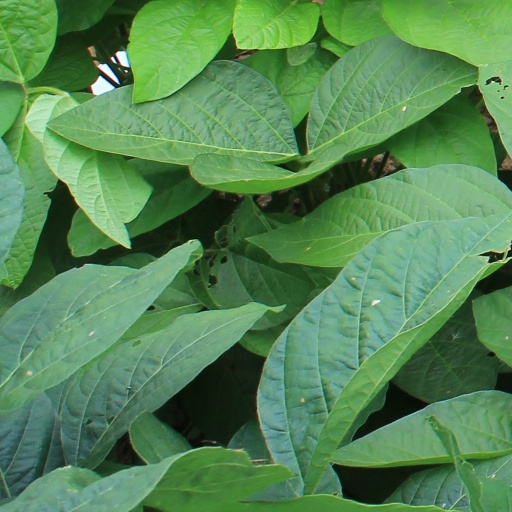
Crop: soybean